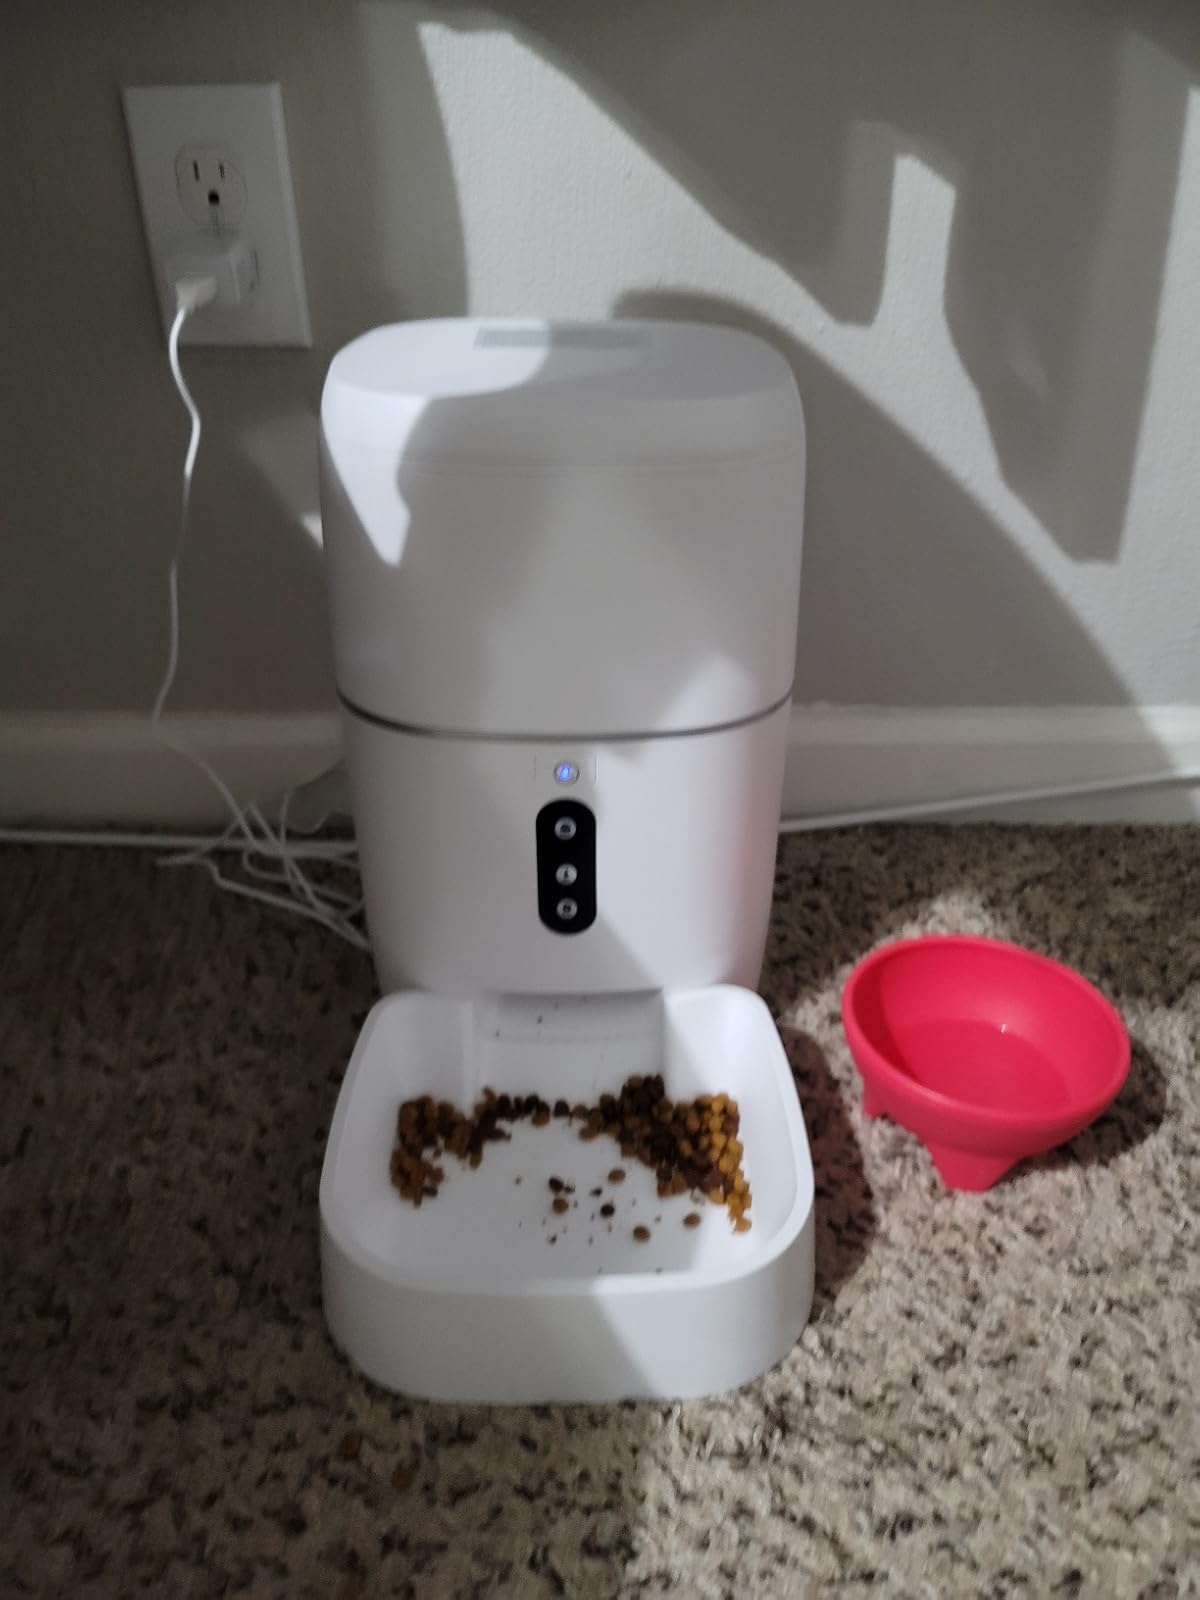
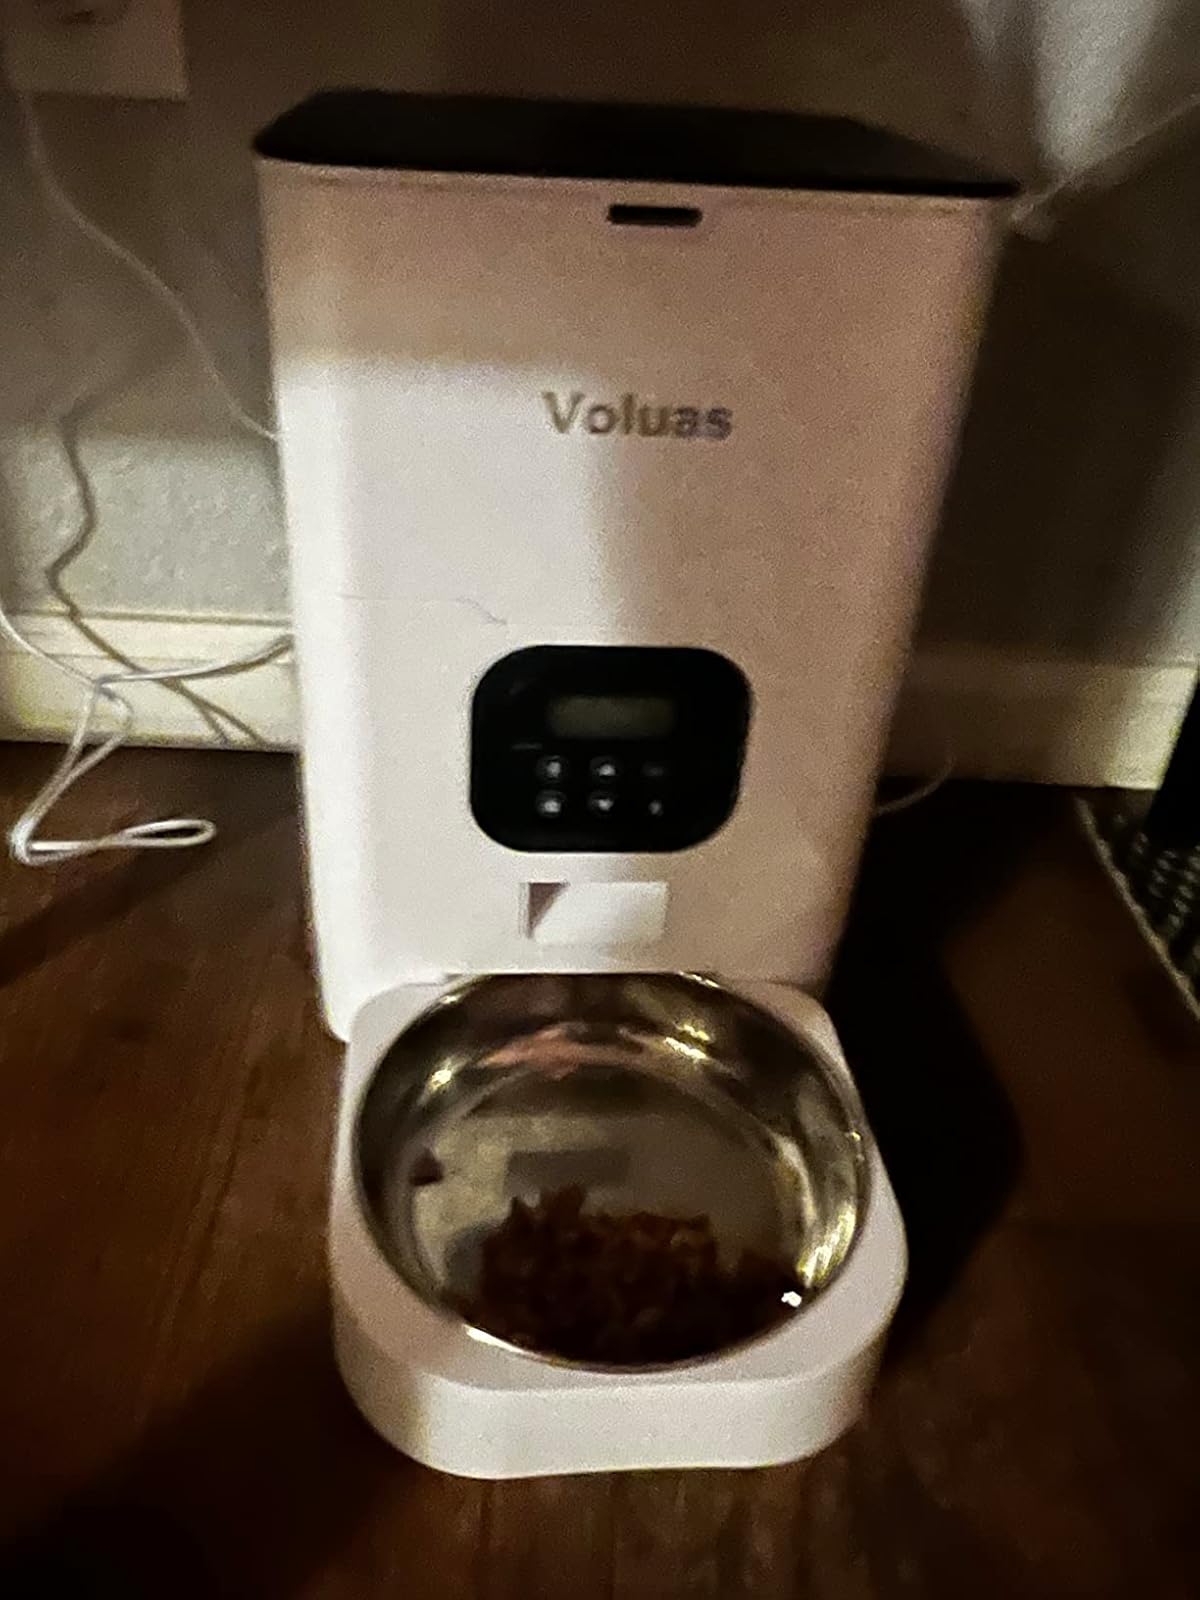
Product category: items_feeder
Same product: no